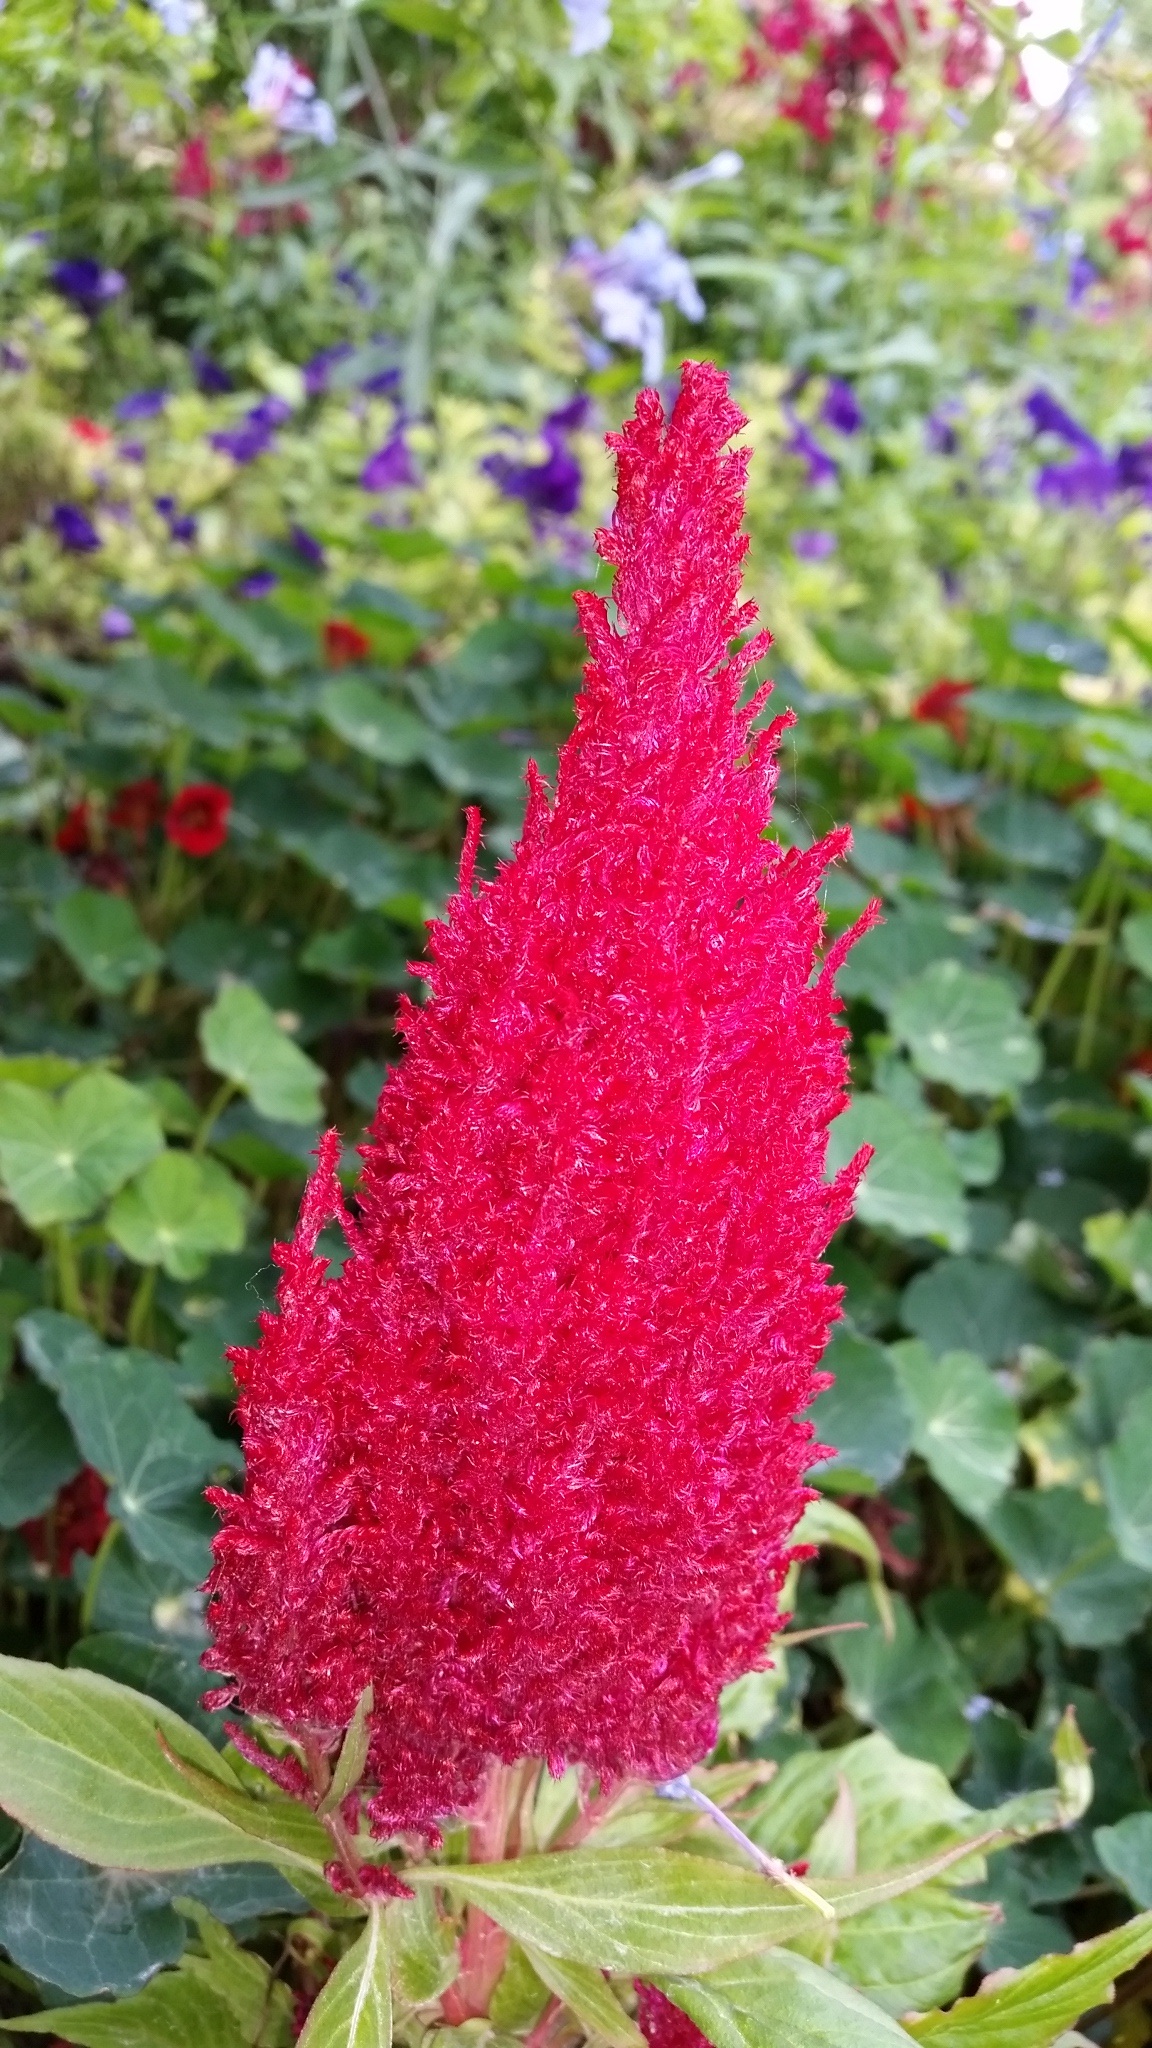
nature, blossom, plant, flower, bloom, red, botany, garden, close, flora, wildflower, shrub, flowering plant, annual plant, land plant, woolflowers and cockscombs